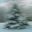
Label: pine_tree